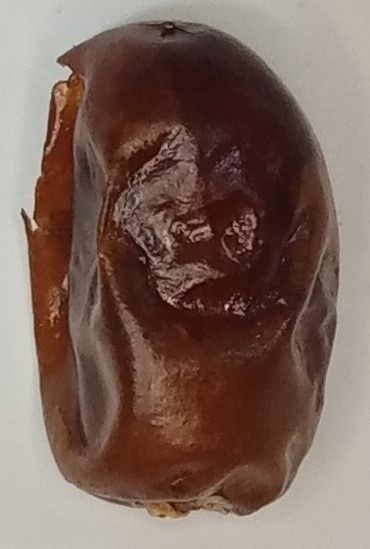
Variety: aseel
Size: large
Grade: grade-1